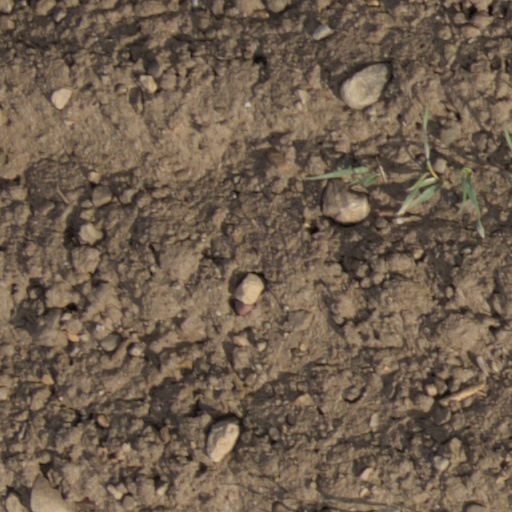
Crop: wheat